Japanese 32 cm torpedo

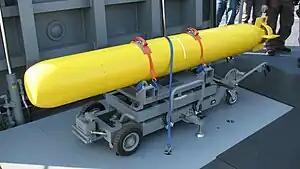
A Type 97 torpedo. The yellow color scheme designates the depicted unit as a training dummy.

Development commenced 1960, and the requirements were modified several times during the development cycle. The original project was classified as "G-9", and in 1969, the final project was different enough to be classified as "G-9B". Adopted 1973. During the 1960s, the Soviet Union was rapidly deploying nuclear-powered submarines which actually exceeded the speeds of important mainstay USN ASW torpedoes such as the Mark 44 (30 knots) and Mark 37 (26 knots); for example, the "November" class could reach 31 knots. This problem was the reason the United States Navy introduced the Mark 46 torpedo in 1966, to supersede the Mark 44. Japan, in turn, worked on their own improved light torpedo for this same role; since the Mark 44 had been accepted not only as a standalone torpedo but also as a payload for the ASROC missile system and the QH-50 DASH, the new torpedo was required to have approximately the same external dimensions and mass. From 1962, prototyping and testing commenced; during 1965–1966, field tests of the "G-9" were performed. The results were deemed insufficient, and the torpedo was re-engineered during 1967–1968 as the "G-9B". Field tests undertaken during 1970-1972 were satisfactory, and the torpedo was adopted for service the following year.